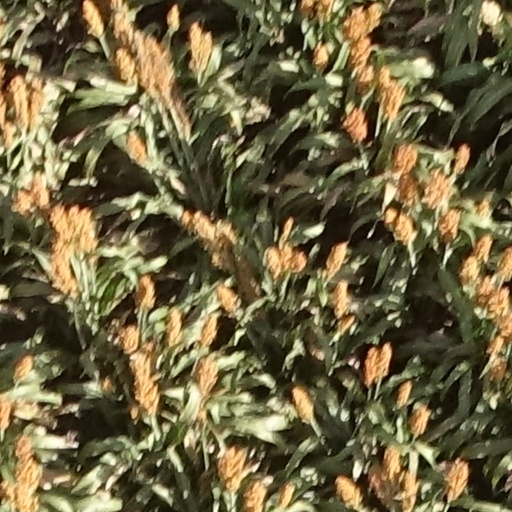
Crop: sorghum